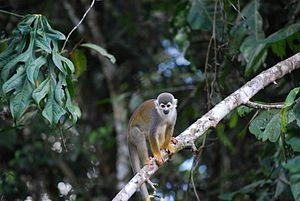
La réserve de Cuyabeno est une forêt tropicale humide et une zone de production faunistique protégée en Équateur. La réserve se situe dans le canton de Putumayo et dans la province de Sucumbiós ainsi que dans la province d’Orellana. La réserve fut fondée le 26 juillet 1979. Avec une altitude de 200-280 mètres et une surface de 6 033,8 km², la réserve de Cuyabeno est une importante zone de conservation et un exemple de la complexité de l’écosystème amazonien.